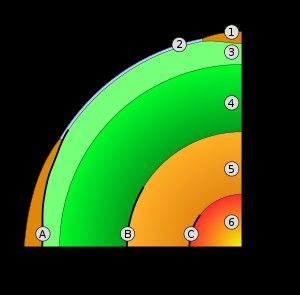
On a donné le nom de discontinuité de Lehmann à deux discontinuités sismiques à l'intérieur de la Terre, sans rapport entre elles mais toutes deux découvertes par la sismologue danoise Inge Lehmann.
Le manteau terrestre est la couche intermédiaire entre le noyau terrestre et la croûte terrestre. Il représente 82 % du volume de la Terre et environ 65 % de sa masse. Il est séparé de la croûte par la discontinuité de Mohorovičić, et du noyau par la discontinuité de Gutenberg. Ces discontinuités marquent un contraste de densité entre les couches qu'elles séparent et portent chacune le nom du sismologue qui les a découvertes.
La discontinuité de Mohorovičić, abrégée Moho, est la limite entre la croûte terrestre et le manteau supérieur de la Terre.
L'avenir biologique et géologique de la Terre peut être extrapolé à partir de plusieurs données scientifiques, incluant la chimie de la surface de la Terre, la vitesse de refroidissement de l'intérieur de la Terre, les interactions gravitationnelles avec les autres objets du Système solaire et une augmentation constante de la luminosité solaire. Un facteur d'incertitude dans cette extrapolation est l'influence des technologies introduites par les êtres humains comme la géo-ingénierie, qui peuvent causer des changements significatifs sur la planète. Actuellement, l'extinction de l'Holocène est provoquée par la technologie et ses effets peuvent durer cinq millions d'années. À son tour, la technologie peut provoquer l'extinction de l'humanité, laissant la Terre revenir graduellement à un rythme d'évolution plus lent résultant uniquement de processus naturels à long terme.